Martello tower

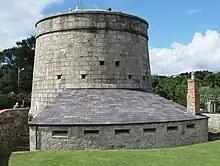
Martello tower (South No.7) at Killiney

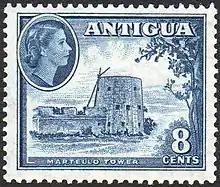
A 1953 stamp of Antigua showing the Martello Tower in Barbuda.

Three Martello towers were built in Scotland, the first on offshore rocks facing the Firth of Forth in 1807–1809 to defend Leith Harbour. The Tally Toor now lies land-locked within the eastern breakwater.